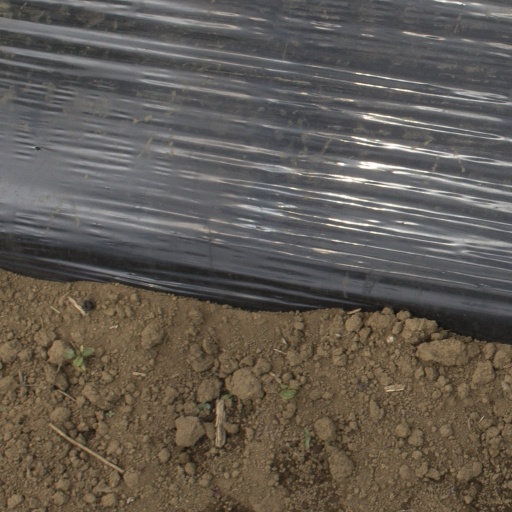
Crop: Jerusalem artichoke